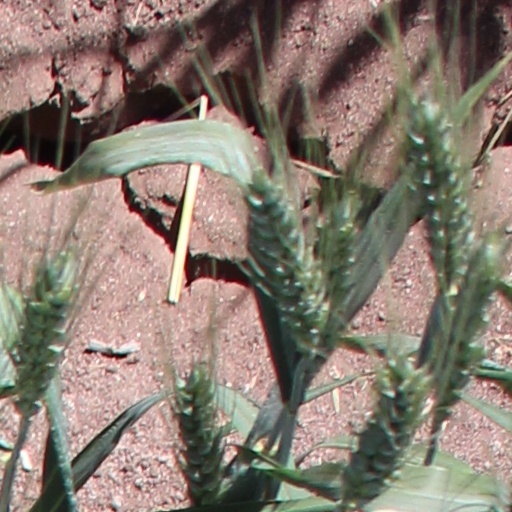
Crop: wheat